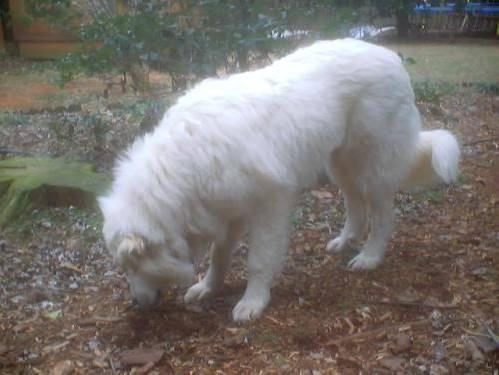
dog